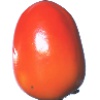
Label: Kaki 1